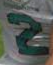
Number: 2